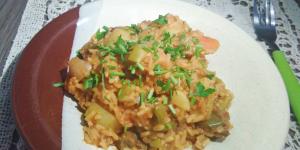
guiso de arroz